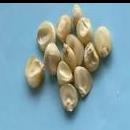
Maize quality: Good